International Certificate of Vaccination or Prophylaxis

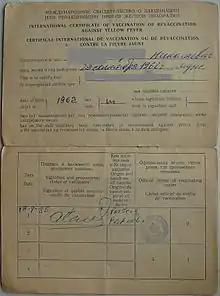
An International Certificate of Vaccination or Revaccination Against Yellow Fever, issued in the Soviet Union in 1985.

The International Certificate of Inoculation and Vaccination was established by the International Sanitary Convention for Aerial Navigation (1933) in The Hague, which came into force on 1 August 1935 and was amended in 1944. After the 1944 amendment, in addition to Personal, Aircraft and Maritime Declarations of Health, the Convention covered five certificates: